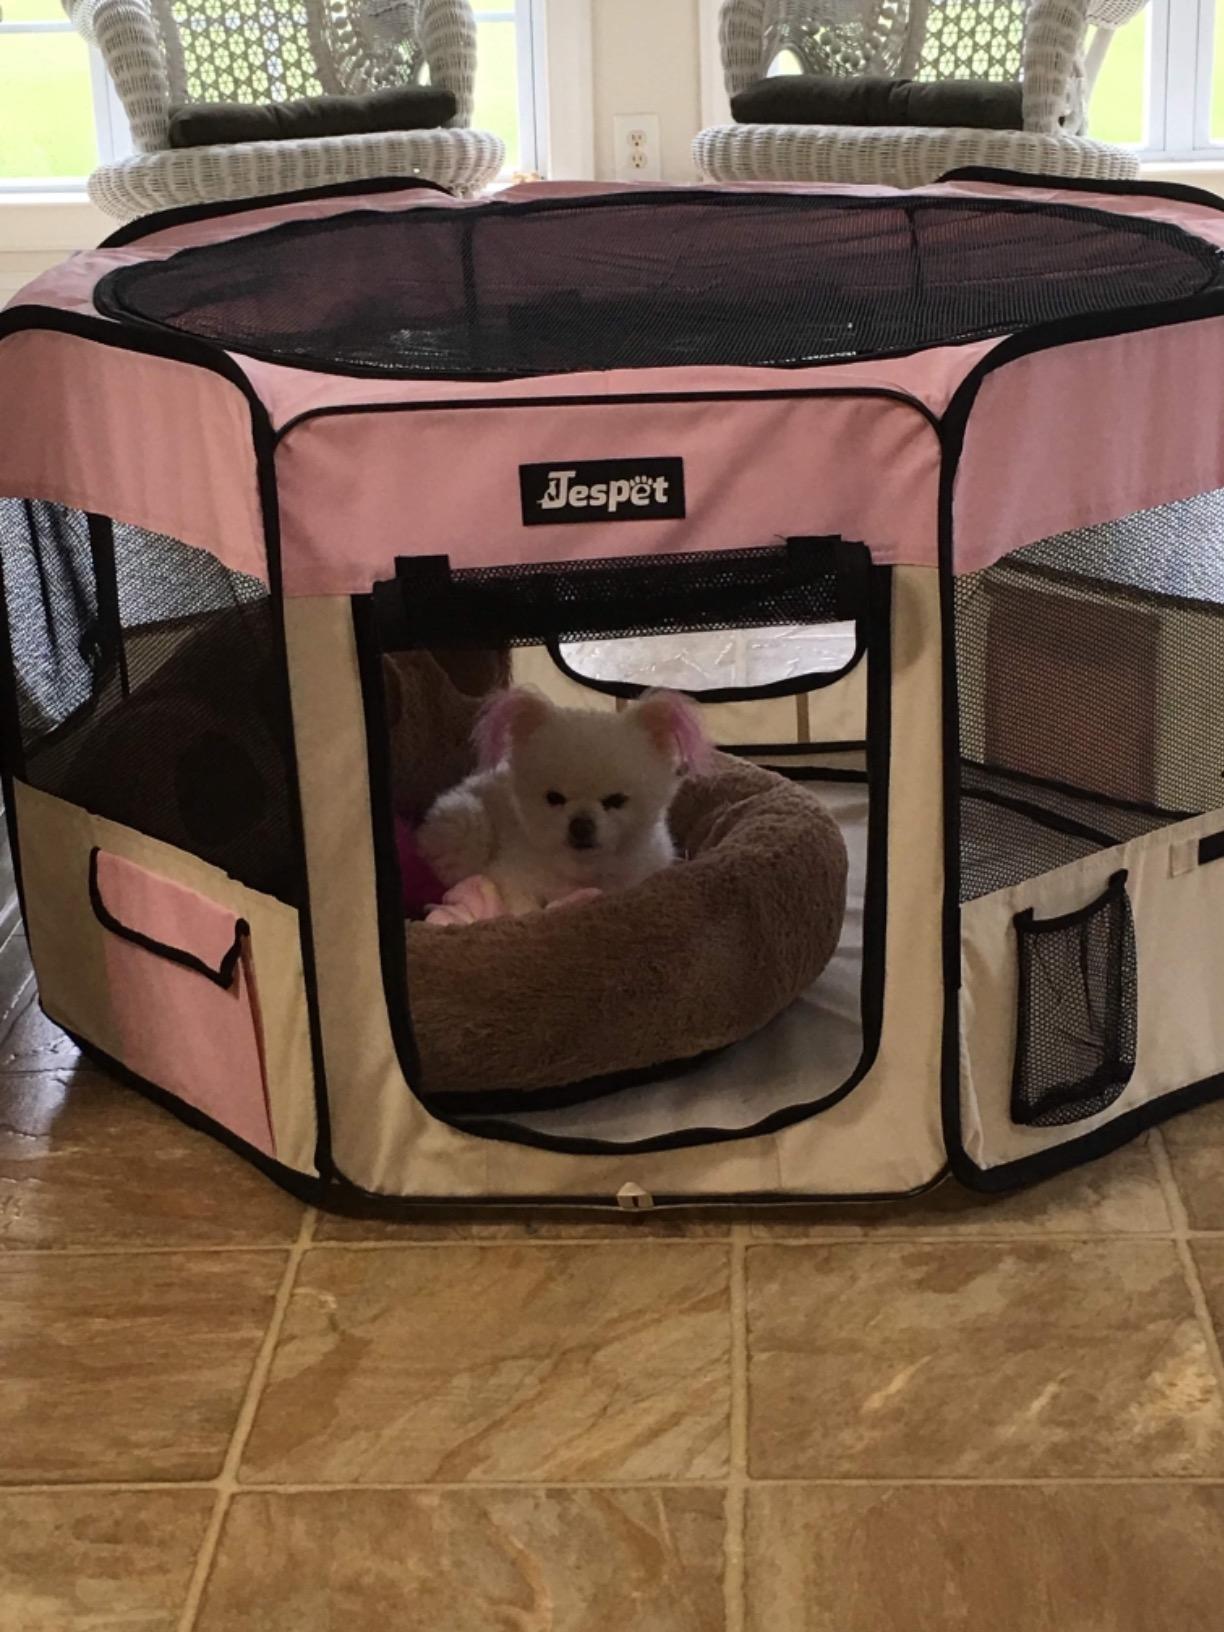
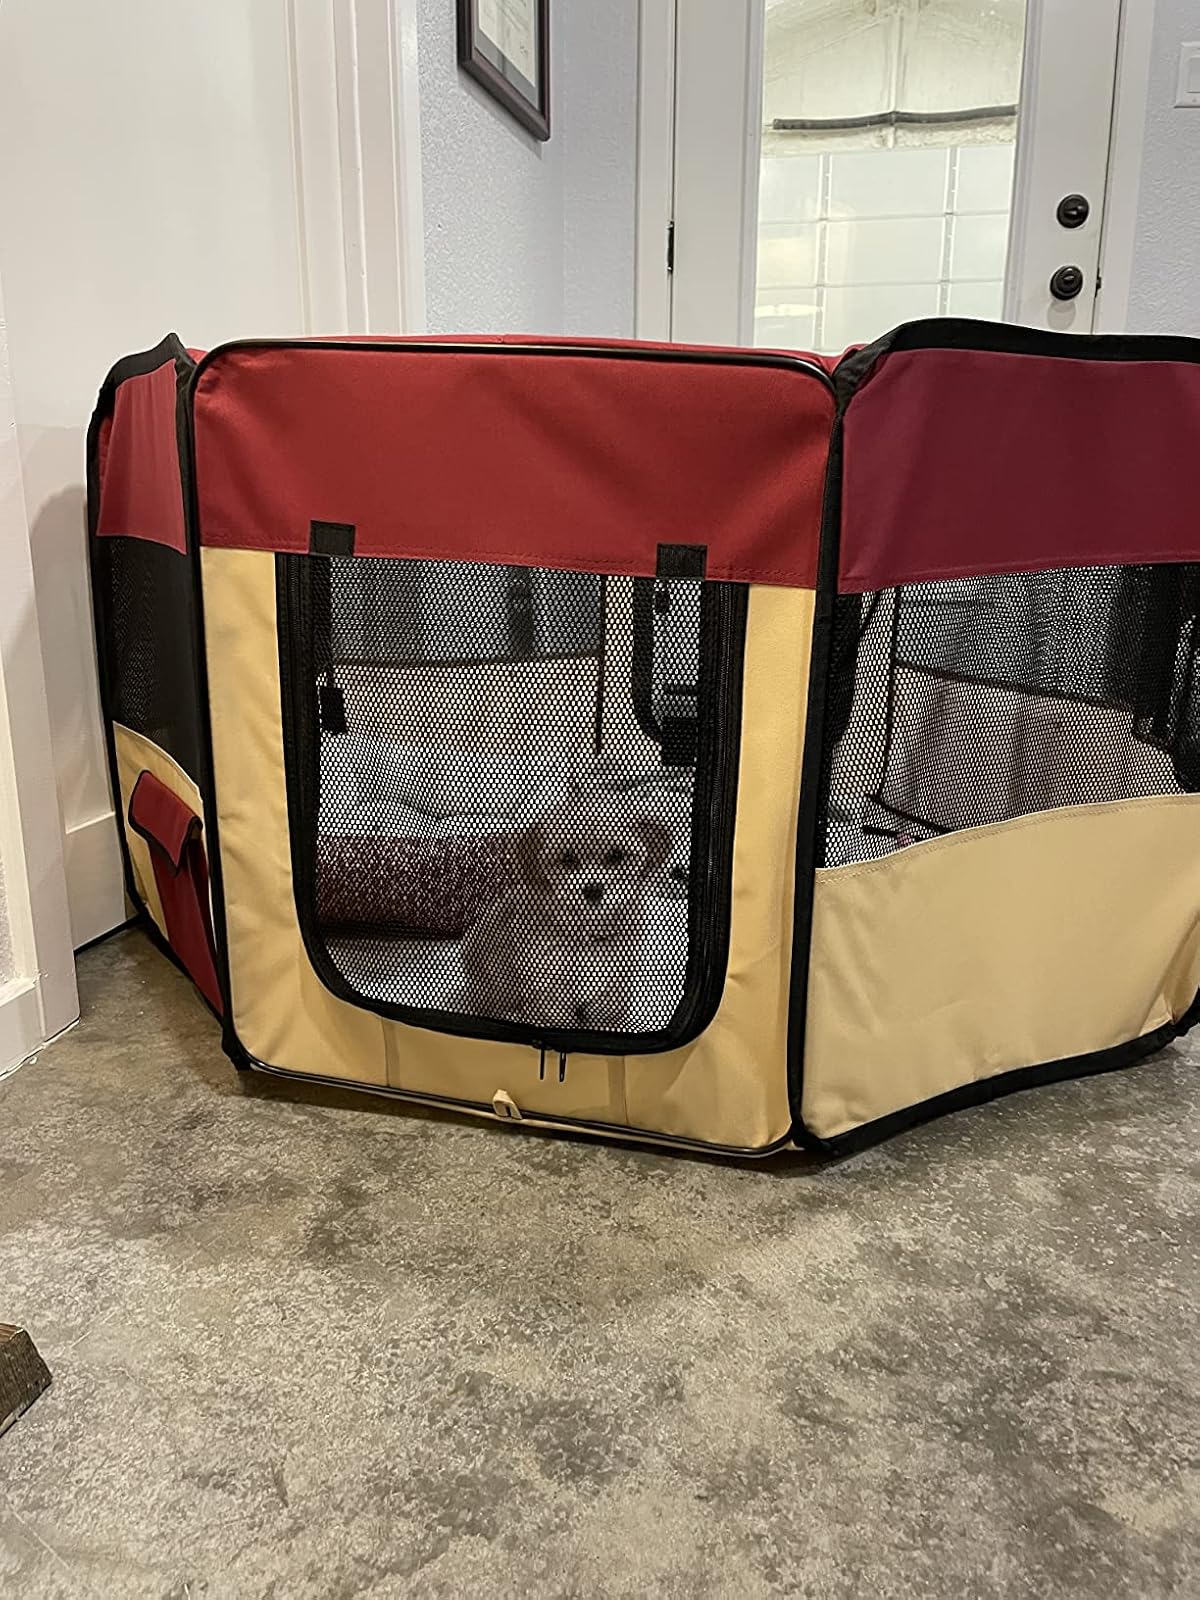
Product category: items_kennel
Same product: no